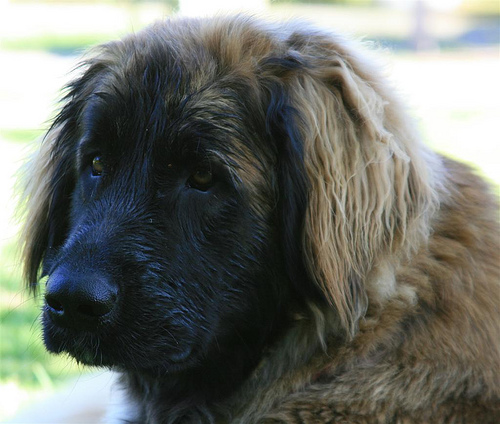
Animal: dog
Breed: leonberger